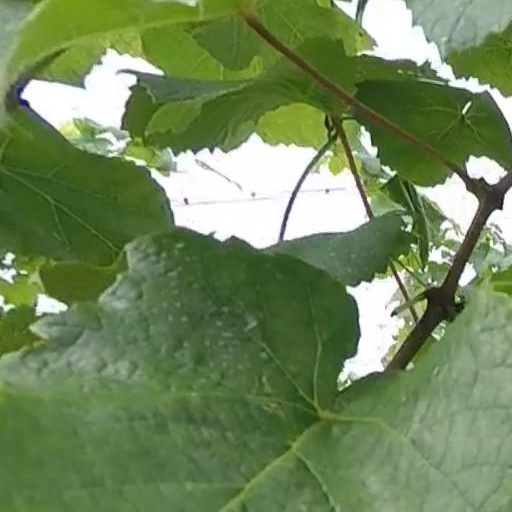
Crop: grape